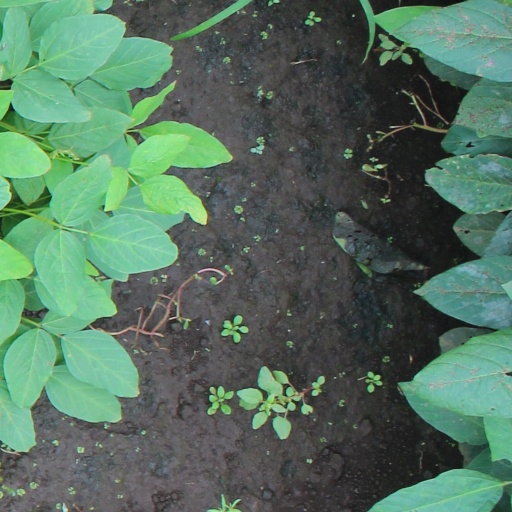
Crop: soybean